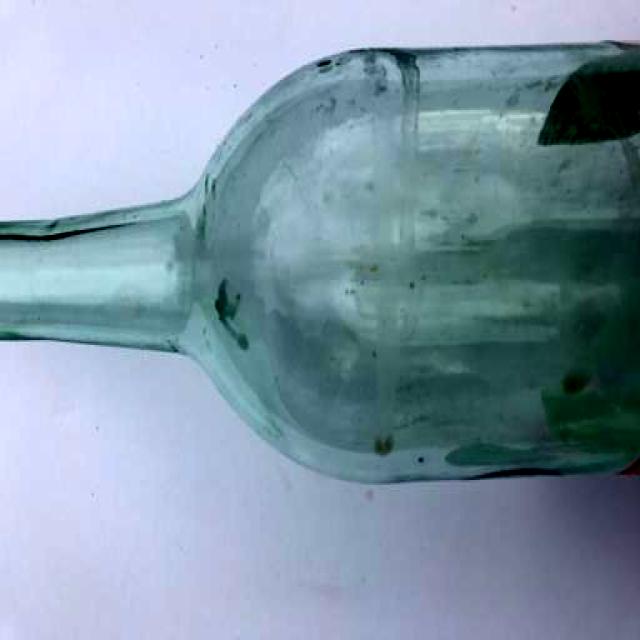
Label: Glass